Come Back Mrs. Noah

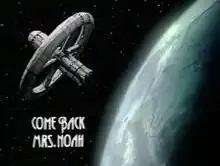
Series title card

Come Back Mrs. Noah is a British television sitcom starring Mollie Sugden that aired on BBC1 from 17 July to 14 August 1978, with a pilot broadcast on 13 December 1977. It was written by Jeremy Lloyd and David Croft, who had also written "Are You Being Served?" which also starred Mollie Sugden. "Come Back Mrs. Noah" was not a success, with some regarding it as one of the worst British sitcoms ever made.